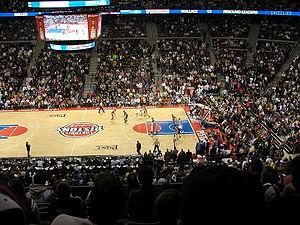
Les playoffs NBA 2016 sont les séries éliminatoires de la saison NBA 2015-2016. Ils débutent le samedi 16 avril 2016. Les finales gagnées par les Cavaliers de Cleveland face au Warriors de Golden State furent longues car les Cavs menés 3-1 dans la série revinrent à 3-3 puis ils gagnèrent le septième et dernier match 93-89 à l'Oracle Arena.
The Palace of Auburn Hills était une salle omnisports située à Auburn Hills, dans la banlieue nord de Détroit, dans l'État du Michigan.
Les Pistons de Détroit sont une franchise de basket-ball de la National Basketball Association basée à Détroit dans le Michigan. Les Pistons participent à la NBA en tant que membre de la division Centrale de la conférence Est de la ligue, et joue ses matchs à domicile à la Little Caesars Arena, situé à Midtown.